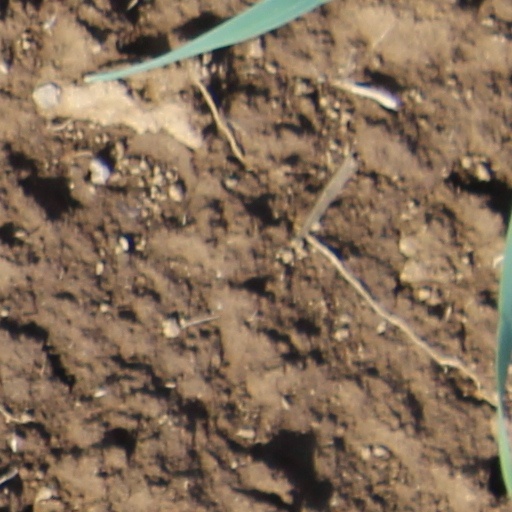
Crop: wheat